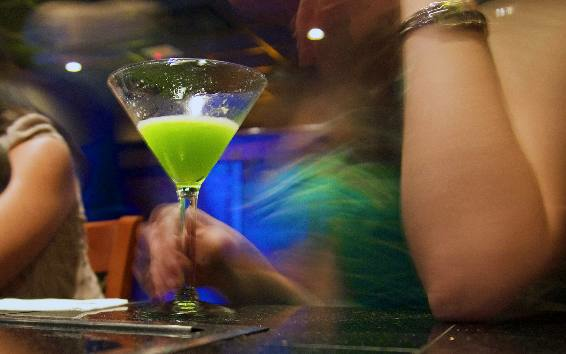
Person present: Yes